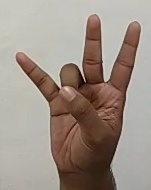
ASL sign: 7